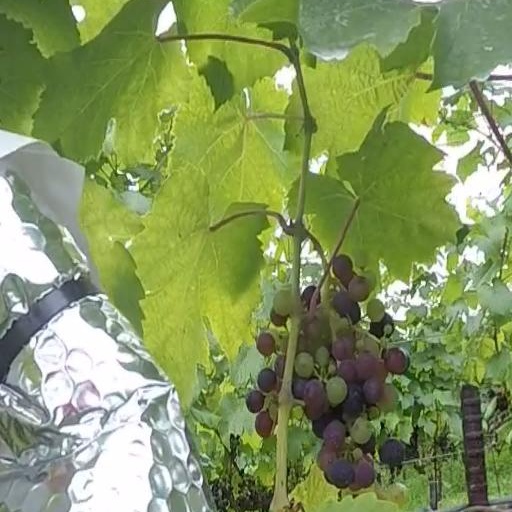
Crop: grape